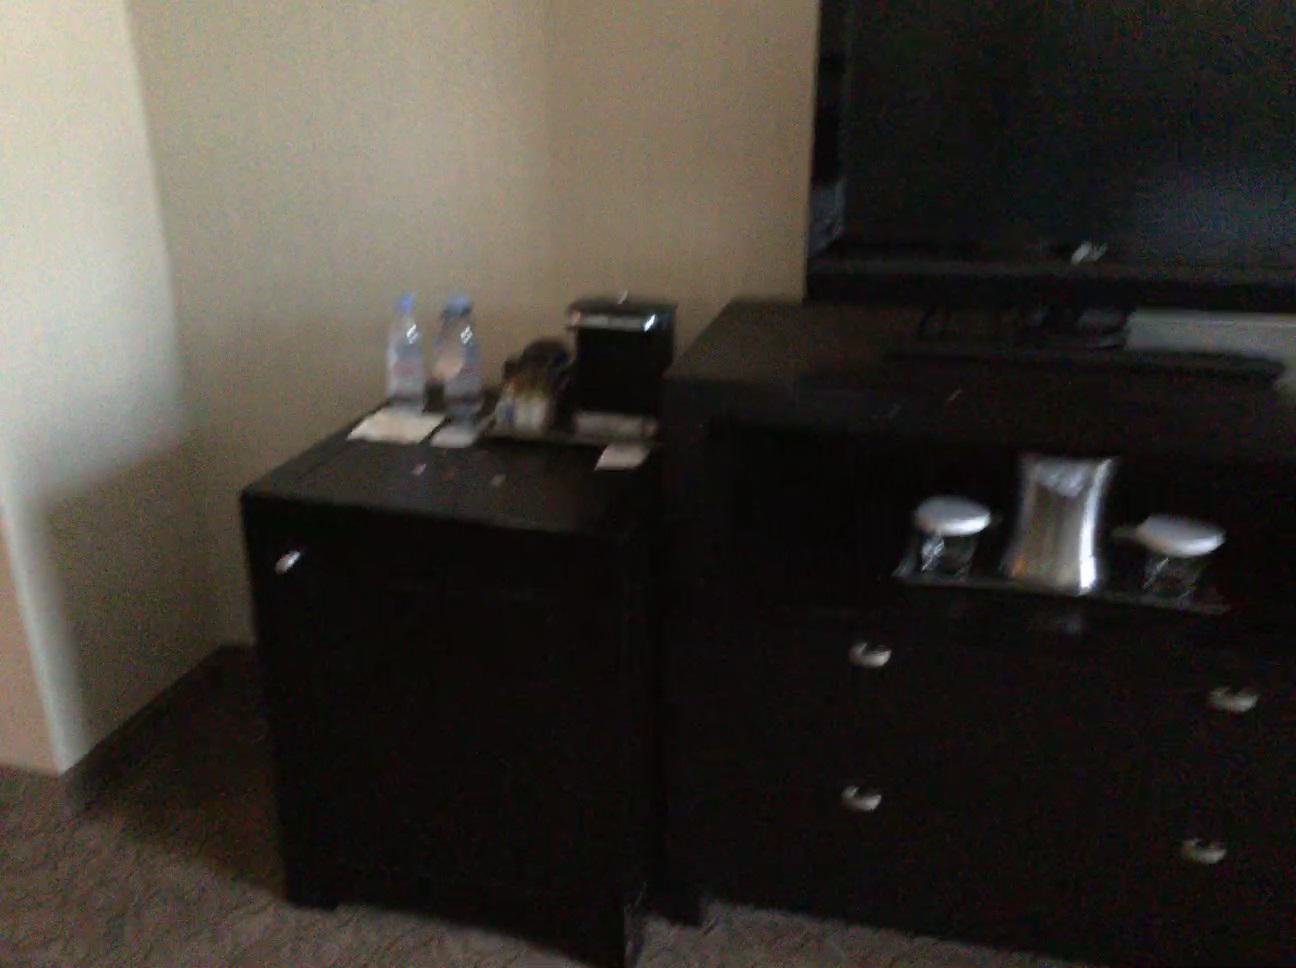
Question: In the image, there is the paper. Pinpoint several points within the vacant space situated left of the paper from the world's perspective. Your final answer should be formatted as a list of tuples, i.e. [(x1, y1), ...], where each tuple contains the x and y coordinates of a point satisfying the conditions above. The coordinates should be between 0 and 1, indicating the normalized pixel locations of the points.
Answer: [(0.130, 0.410), (0.103, 0.424), (0.075, 0.439), (0.210, 0.387), (0.188, 0.400), (0.164, 0.412), (0.138, 0.427), (0.110, 0.442), (0.079, 0.460), (0.046, 0.478), (0.242, 0.389), (0.221, 0.402), (0.198, 0.415), (0.174, 0.431), (0.147, 0.446), (0.117, 0.464), (0.086, 0.482), (0.050, 0.503), (0.255, 0.405), (0.234, 0.418), (0.210, 0.434), (0.184, 0.450), (0.157, 0.468), (0.126, 0.488), (0.092, 0.508), (0.055, 0.532), (0.135, 0.514), (0.100, 0.538), (0.146, 0.544)]